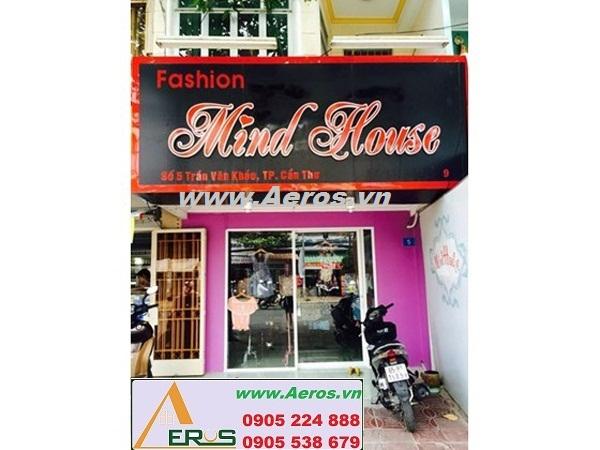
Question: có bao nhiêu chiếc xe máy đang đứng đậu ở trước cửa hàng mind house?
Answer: có một chiếc xe máy đang đứng đậu